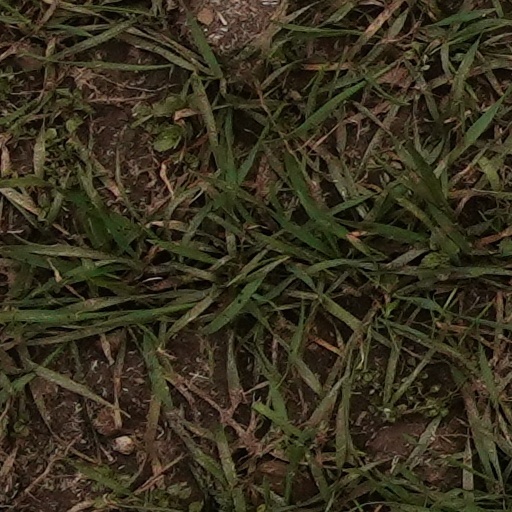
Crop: wheat